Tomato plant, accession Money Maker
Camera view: tilt-top (135 deg); turntable rotation: 150 degrees
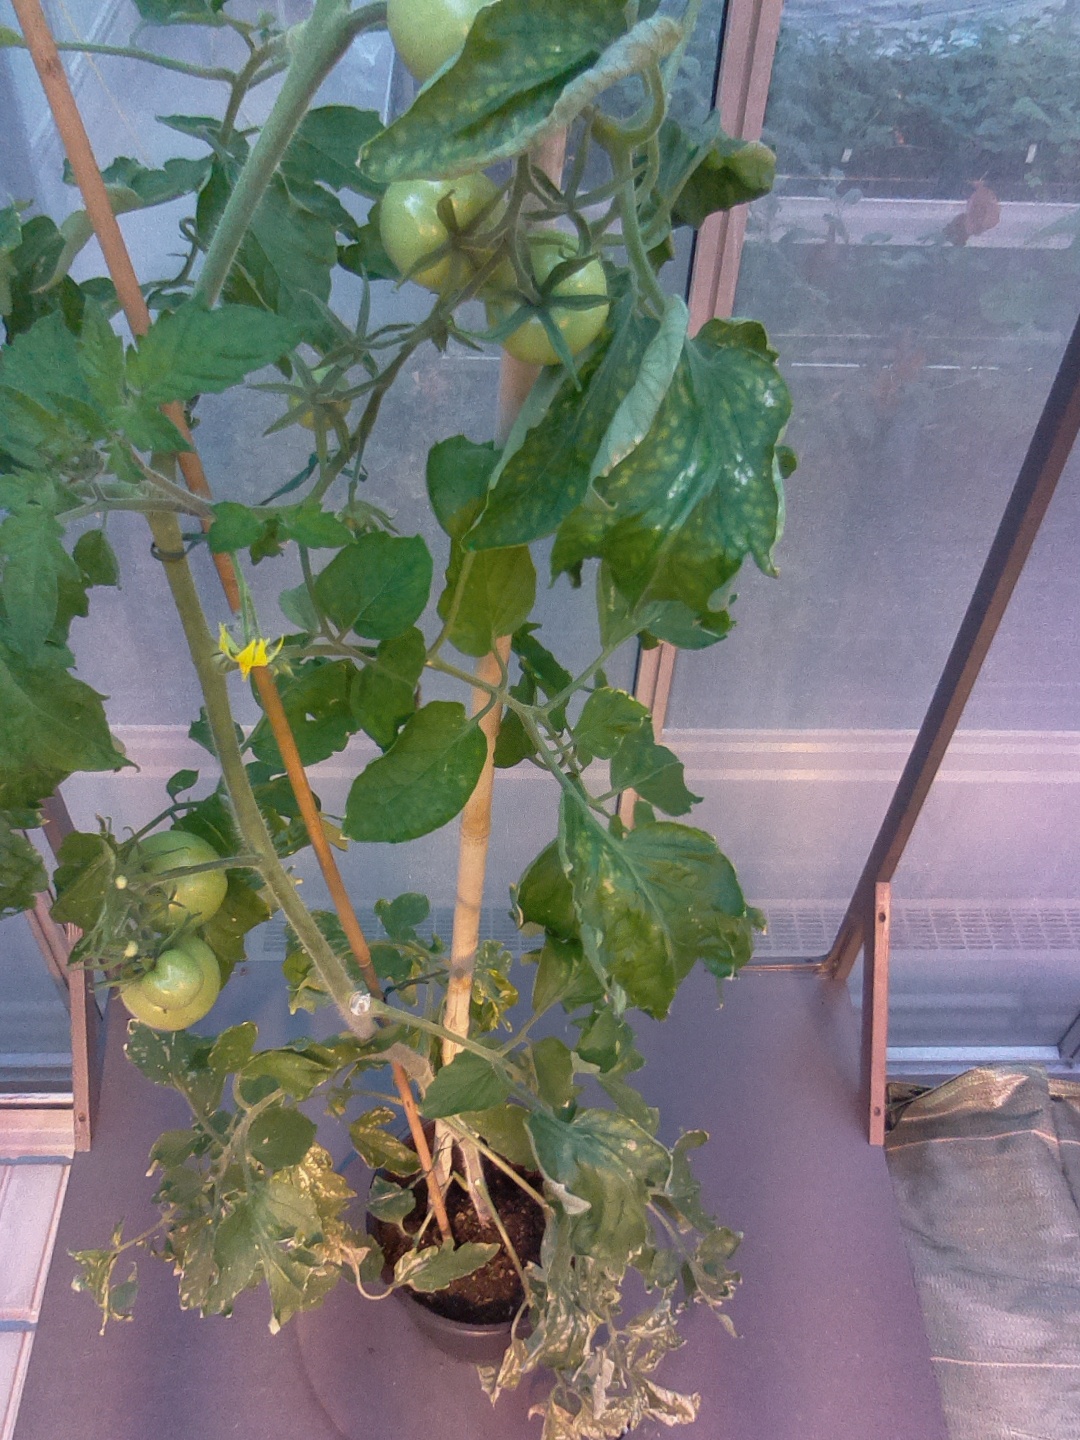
BBCH growth stage 77: 70%-80% of final fruit size